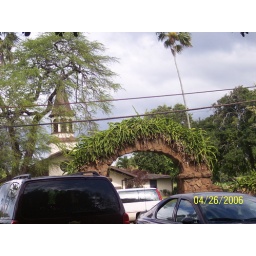
There are rock walls and arches all over the island. It is a very common building material.